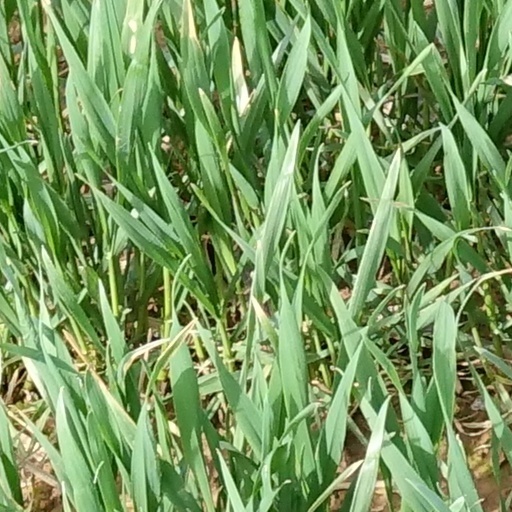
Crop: wheat